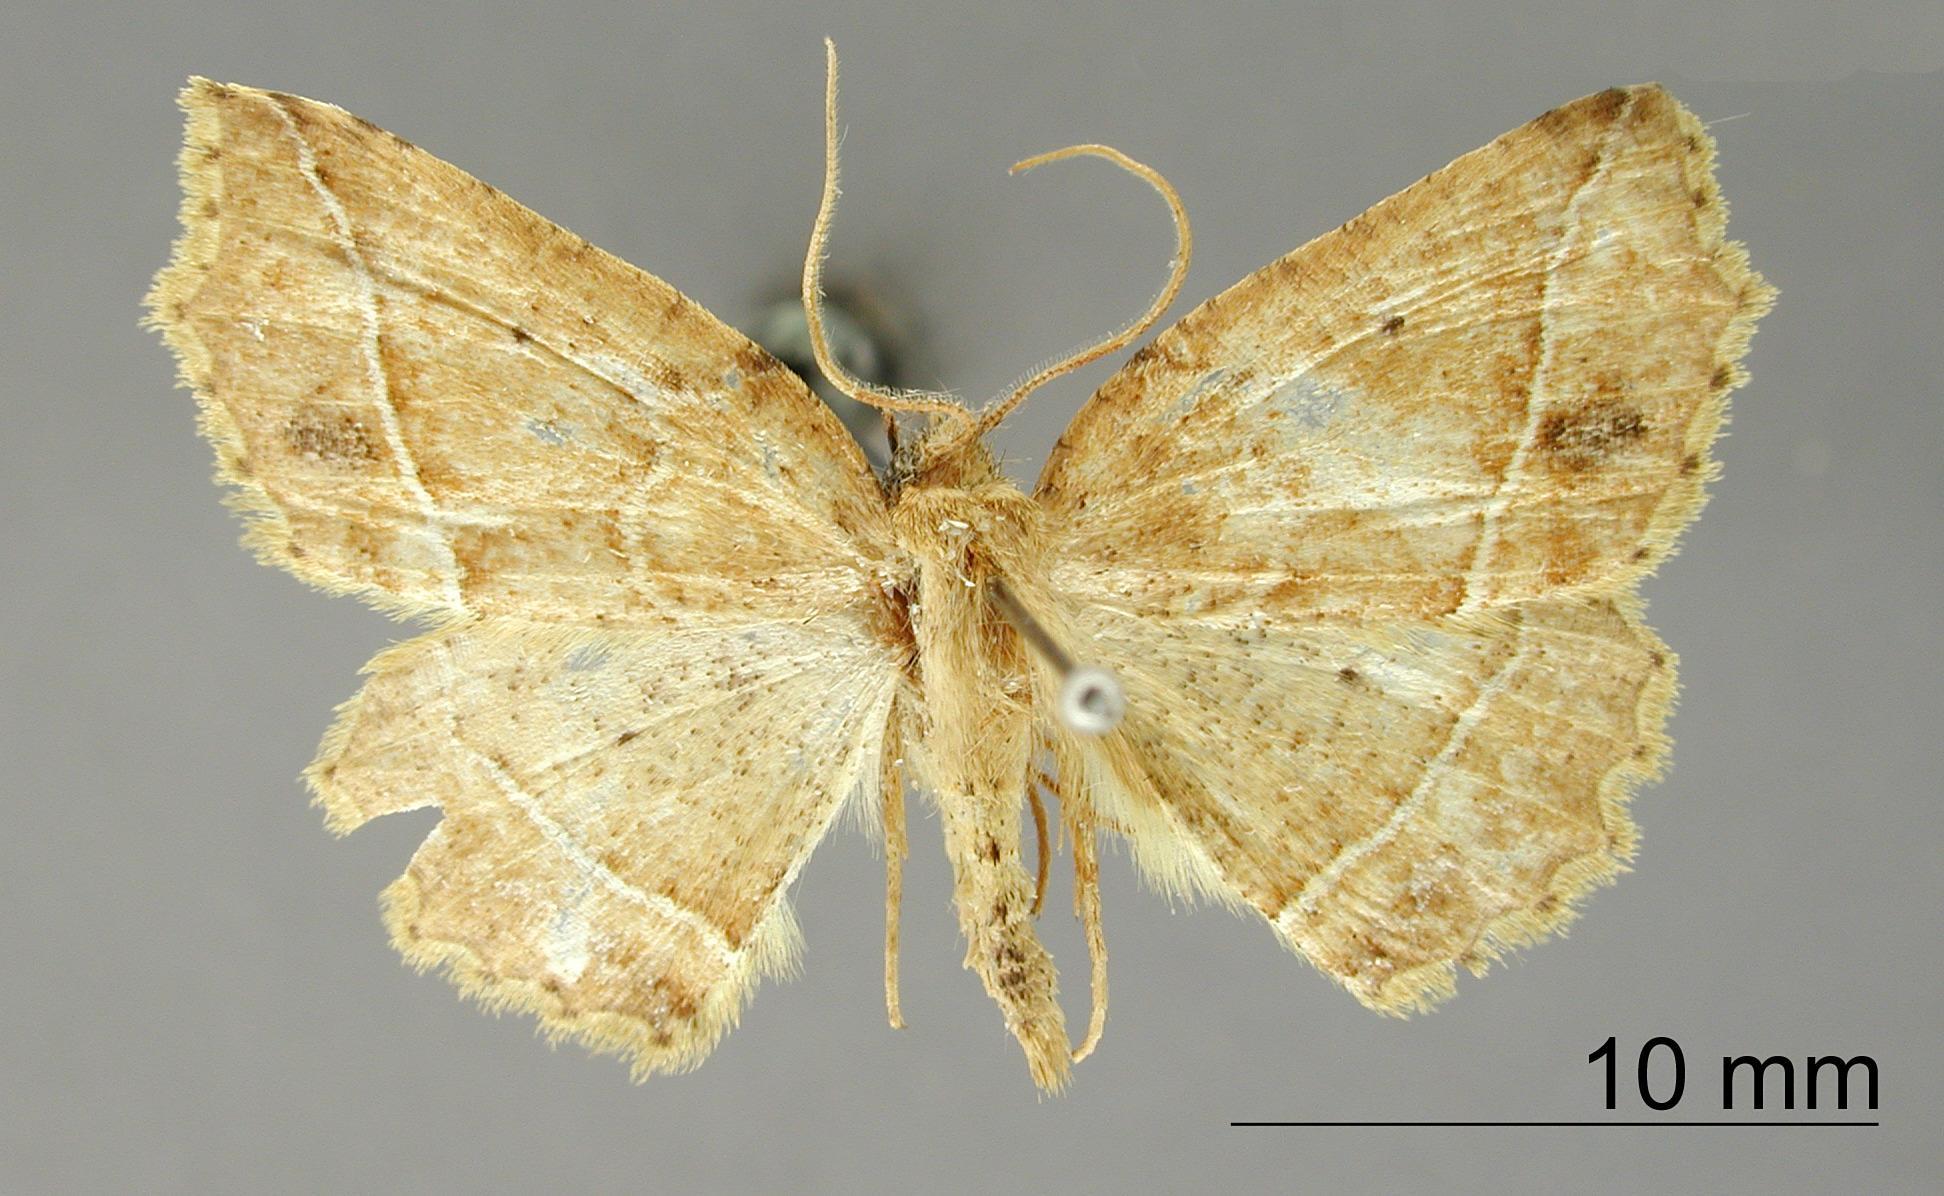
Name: Isochromodes insticta
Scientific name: Isochromodes insticta Dognin, 1913
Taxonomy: Animalia, Arthropoda, Insecta, Lepidoptera, Geometridae, Ennominae
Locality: Monte Tolima, Colombia, Colombia